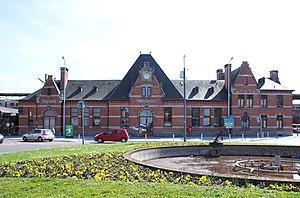
Gare de Vilvoorde - Façade - Œuvre de l'architecte Henri Fouquet
La ligne S4 du RER bruxellois, plus simplement nommée S4, est une ligne de train de l'offre ferroviaire suburbaine à Bruxelles, composante du projet Réseau express régional bruxellois, elle traverse Bruxelles sur un axe Est-Ouest : Vilvorde - Bruxelles-Luxembourg - Alost sans emprunter la Jonction Nord-Midi.
La gare de Vilvorde, est une gare ferroviaire belge des lignes 25 de Bruxelles-Nord – Anvers et de 27 de Bruxelles-Nord – Anvers-Central, située à l'est du centre-ville de Vilvorde dans la Province du Brabant flamand.
Henri Fouquet, né le 10 mars 1825 et mort le 14 octobre 1893, est un architecte belge.